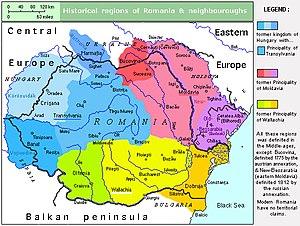
Régions historiques de Roumanie et de ses voisins
L’organisation territoriale de la Roumanie repose aujourd'hui sur quatre niveaux d'organisation territoriale :
L'archidiocèse métropolitain de Bucarest, est une circonscription ecclésiastique de l'Église catholique en Roumanie dont le siège est situé à Bucarest, capitale de la Roumanie. Mᵍʳ Aurel Percă est archevêque de Bucarest depuis 2019.
La Roumanie est un État d'Europe de l'Est, le septième pays le plus peuplé de l'Union européenne et le neuvième par sa superficie. La géographie du pays est structurée par les Carpates, le Danube et le littoral de la mer Noire. Située aux confins de l'Europe du Sud-Est et de l'Europe centrale et orientale, la Roumanie a comme pays frontaliers la Hongrie, l'Ukraine, la Moldavie, la Bulgarie et la Serbie.
Située dans le centre-est du continent européen, au nord-est des Balkans, la Roumanie s'étage sur les deux versants des Carpates, dans les bassins moyen et inférieur du Danube reliés par des nombreuses passes où se trouvent routes et voies ferrées. Il débouche, à l'est, sur la Mer Noire.
La Roumanie moderne s'étend sur plusieurs régions historiques, héritées de la géographie médiévale, dont certaines appartiennent pour partie à ses voisins. On regroupe en général les régions historiques de la Roumanie, en trois « pays » traditionnels : Transylvanie, Moldavie et Valachie. Qu'ils appartiennent ou nom à l'actuelle Roumanie, ces trois « pays » sont considérés par les Roumains comme formant leur « foyer ancestral ».
L'archidiocèse d'Alba Iulia, est une circonscription ecclésiastique de l'Église catholique en Roumanie dont le siège est situé dans le Județ d'Alba. Mᵍʳ Gergely Kovács est archevêque d'Alba Iulia depuis 1994.
Le diocèse d'Oradea Mare est un diocèse catholique de Roumanie de rite latin de la province ecclésiastique de Bucarest dont le siège est situé à Oradea, dans le Județ de Bihor. L'évêque actuel est László Böcskei, depuis 2008.
La viticulture en Roumanie a une longue histoire, produisant avec plusieurs cépages autochtones des vins peu connus à l'étranger.